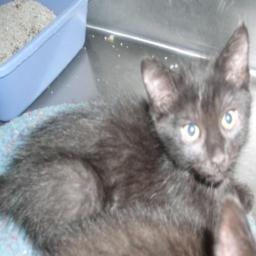
Animal: cats